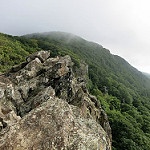
Scene: Outdoor